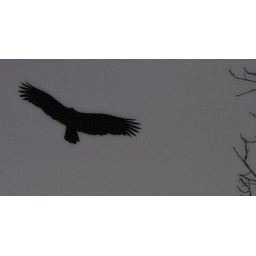
*seen flying over the abandoned railroad brige.*